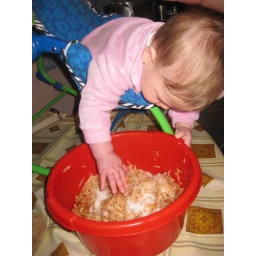
in grandma's bowl with apples